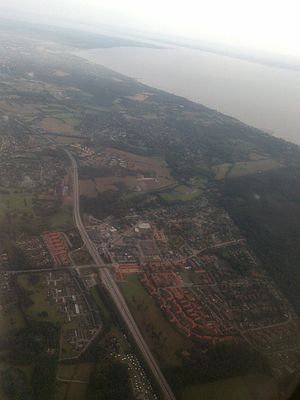
Nærum / Galleri
Nærum er en nordlig bydel i Storkøbenhavn i Rudersdal Kommune i Nærum Sogn. Bydelen Holte-Nærum har 19.953 indbyggere. Byen indeholder både villakvarterer, rækkehuse og etagebyggerier. Nærum afgrænses mod nord af Kighanerenden, mod øst af Jægersborg Hegn, mod syd af Mølleåen og mod vest af Helsingørmotorvejen.